History of Ohio

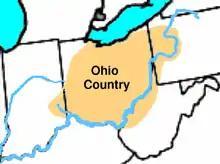
A map of the original Ohio Country

With these more sophisticated weapons, the Five Nations nearly exterminated the Huron and all of the other Native Americans living immediately to their west in the Ohio country during the Beaver Wars, beginning in 1632. The Five Nations' use of modern weapons caused the wars to become deadlier. Historians consider the Beaver Wars to have been one of the bloodiest conflicts in the history of North America.